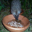
Label: porcupine